Hiroki Hirako

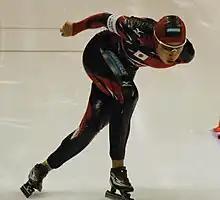
Hirako in 2008

is a Japanese speed skater. He has competed for Japan at the 2010 Winter Olympics. He has also previously competed in the 2002 Winter Olympics. He won gold medal in the 2007 Asian Winter Games.